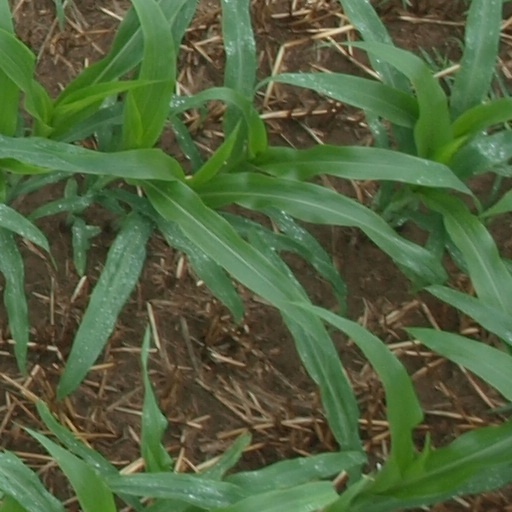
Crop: maize; corn